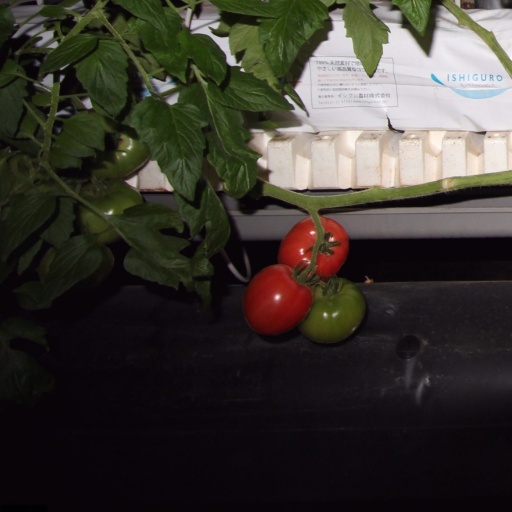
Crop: tomato